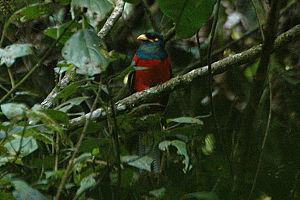
Apaloderma est un genre d'oiseaux de la famille des Trogonidae, comprenant trois espèces endémiques d'Afrique subsaharienne.